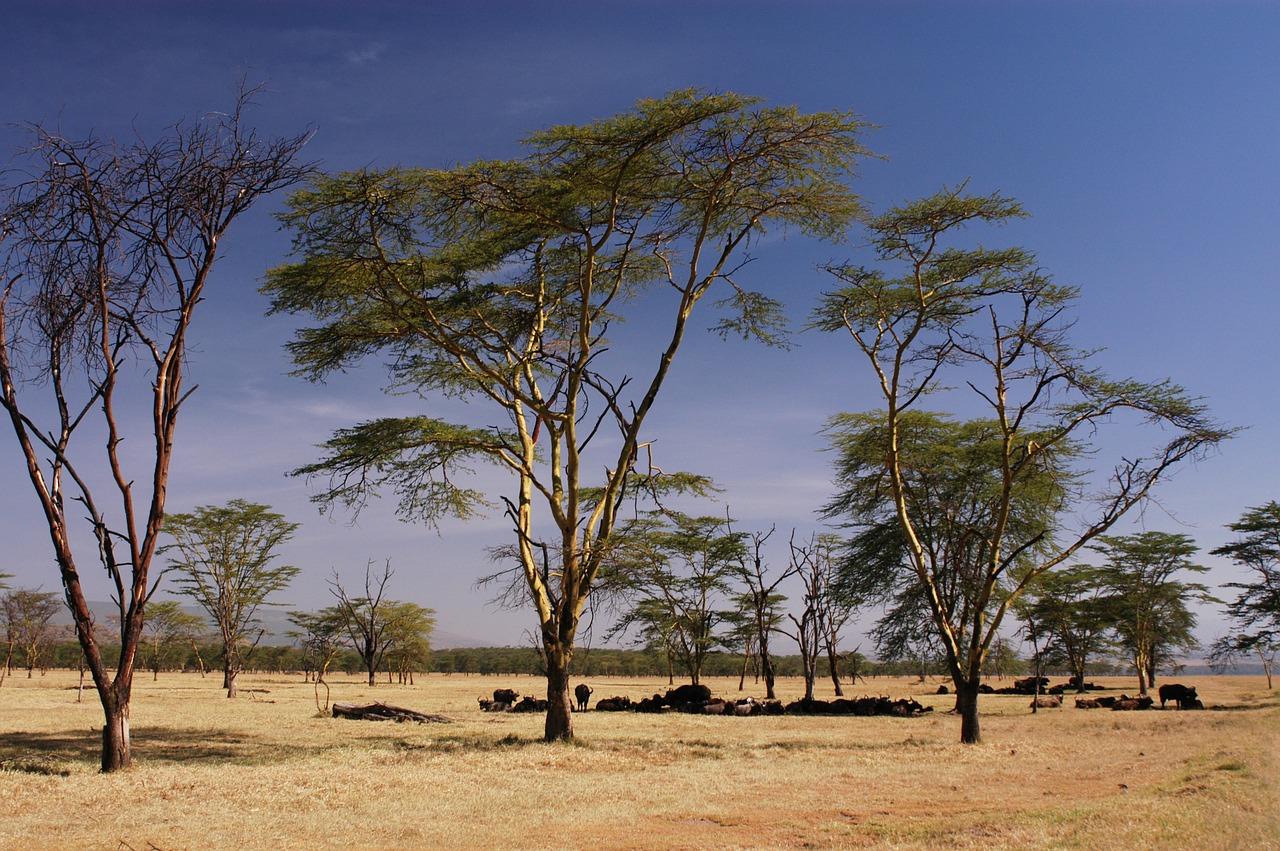
Mandhari ya kuvutia yenye miti mingi ya rangi ya kijani kibichi na mchanga wa bahari wa rangi nyeupe,huku wanyama wakiwa wametulia kwa mbali chini ya vivuli vya miti hii na anga la bluu lisilokua na mawingu. Taswira hii inaakisi uzuri wa asili na utulivu wa mazingira